Unhappily Ever After (film)

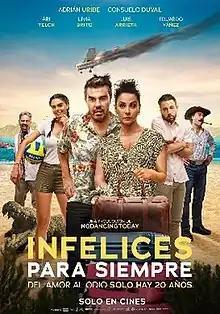
Theatrical release poster

Unhappily Ever After (Spanish: Infelices para siempre) is a 2023 Mexican romantic comedy film directed by Noé Santillán-López and written by Miguel García Moreno & Adriana Pelusi. Starring Adrián Uribe, Consuelo Duval, Angélica Aragón and Livia Brito. It premiered on January 26, 2023, in Mexican theaters.